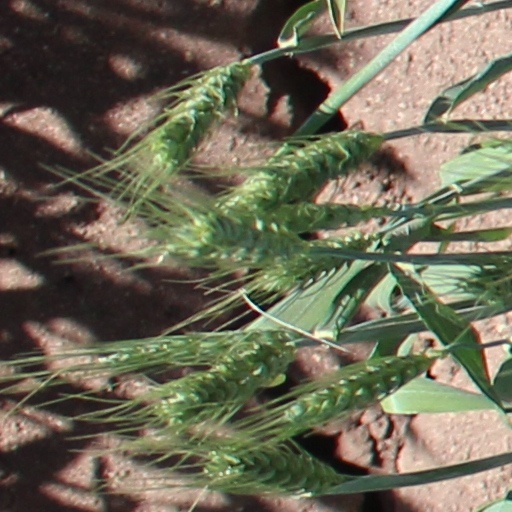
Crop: wheat